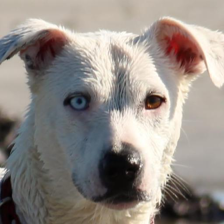
Label: animals